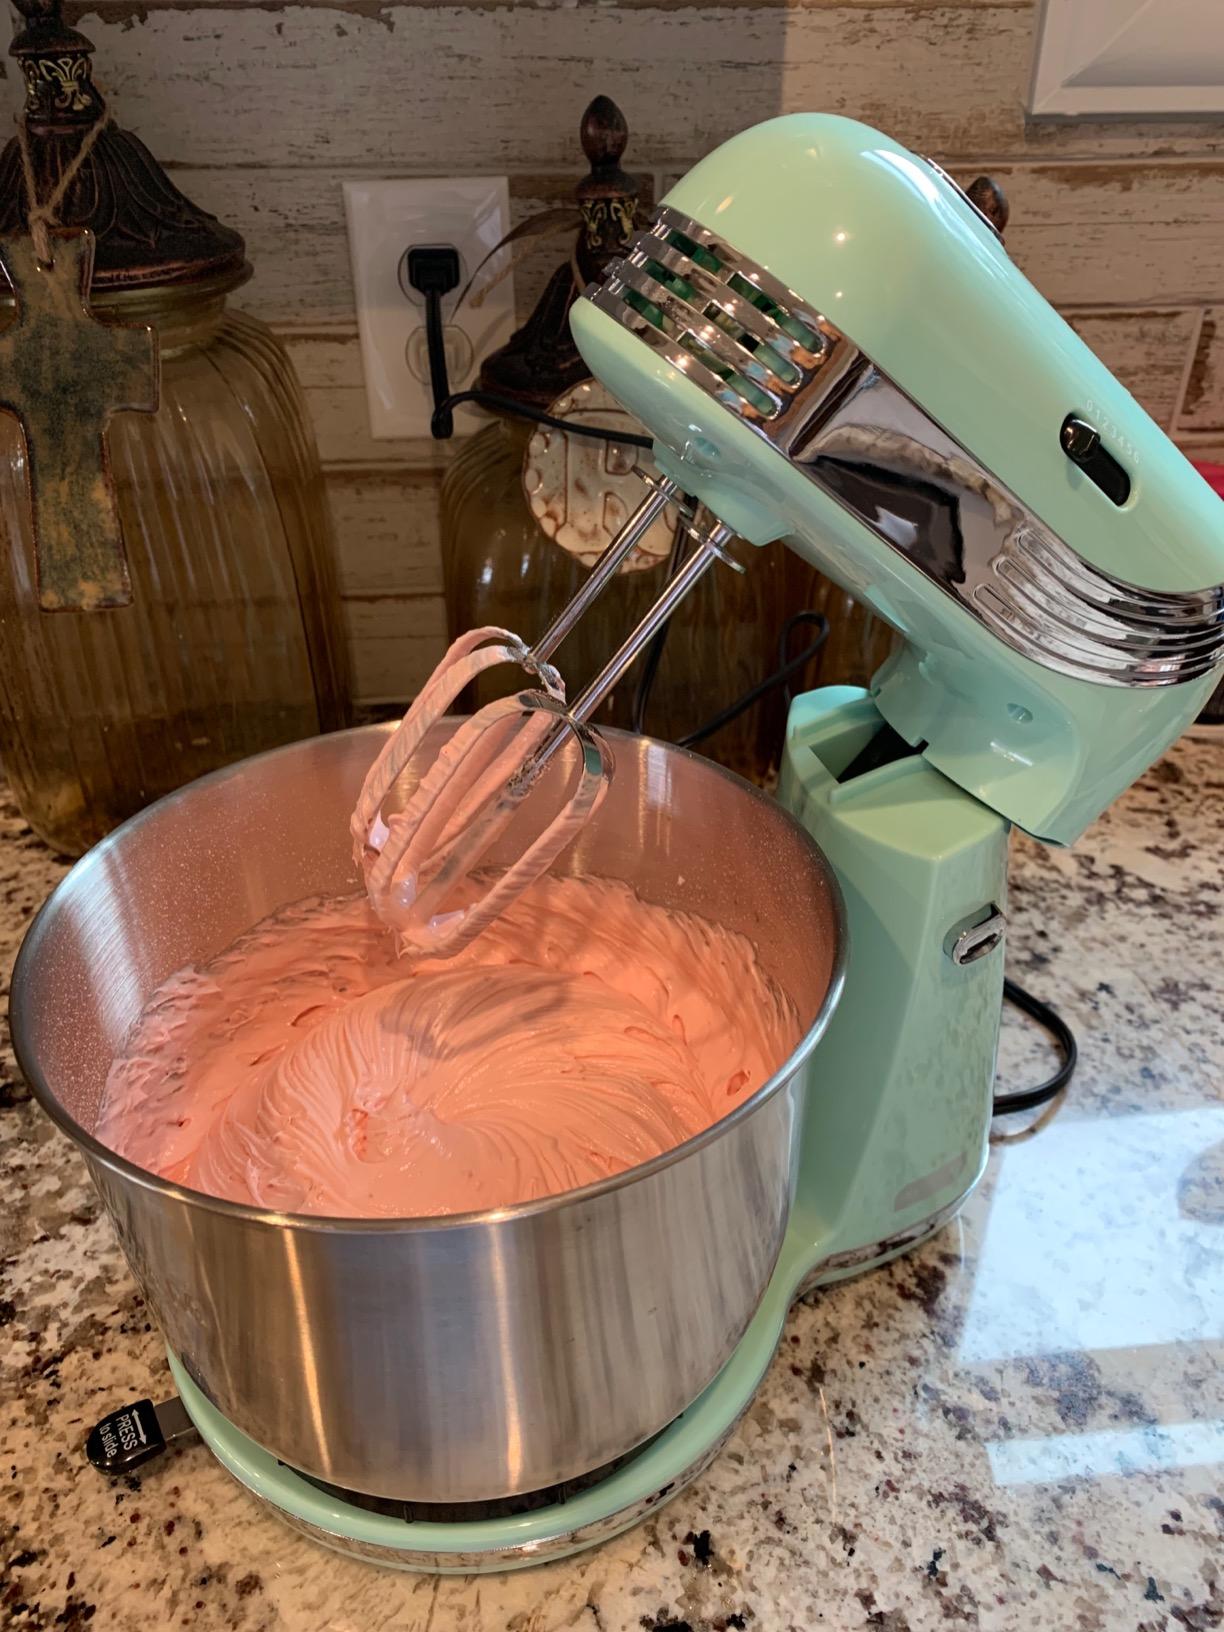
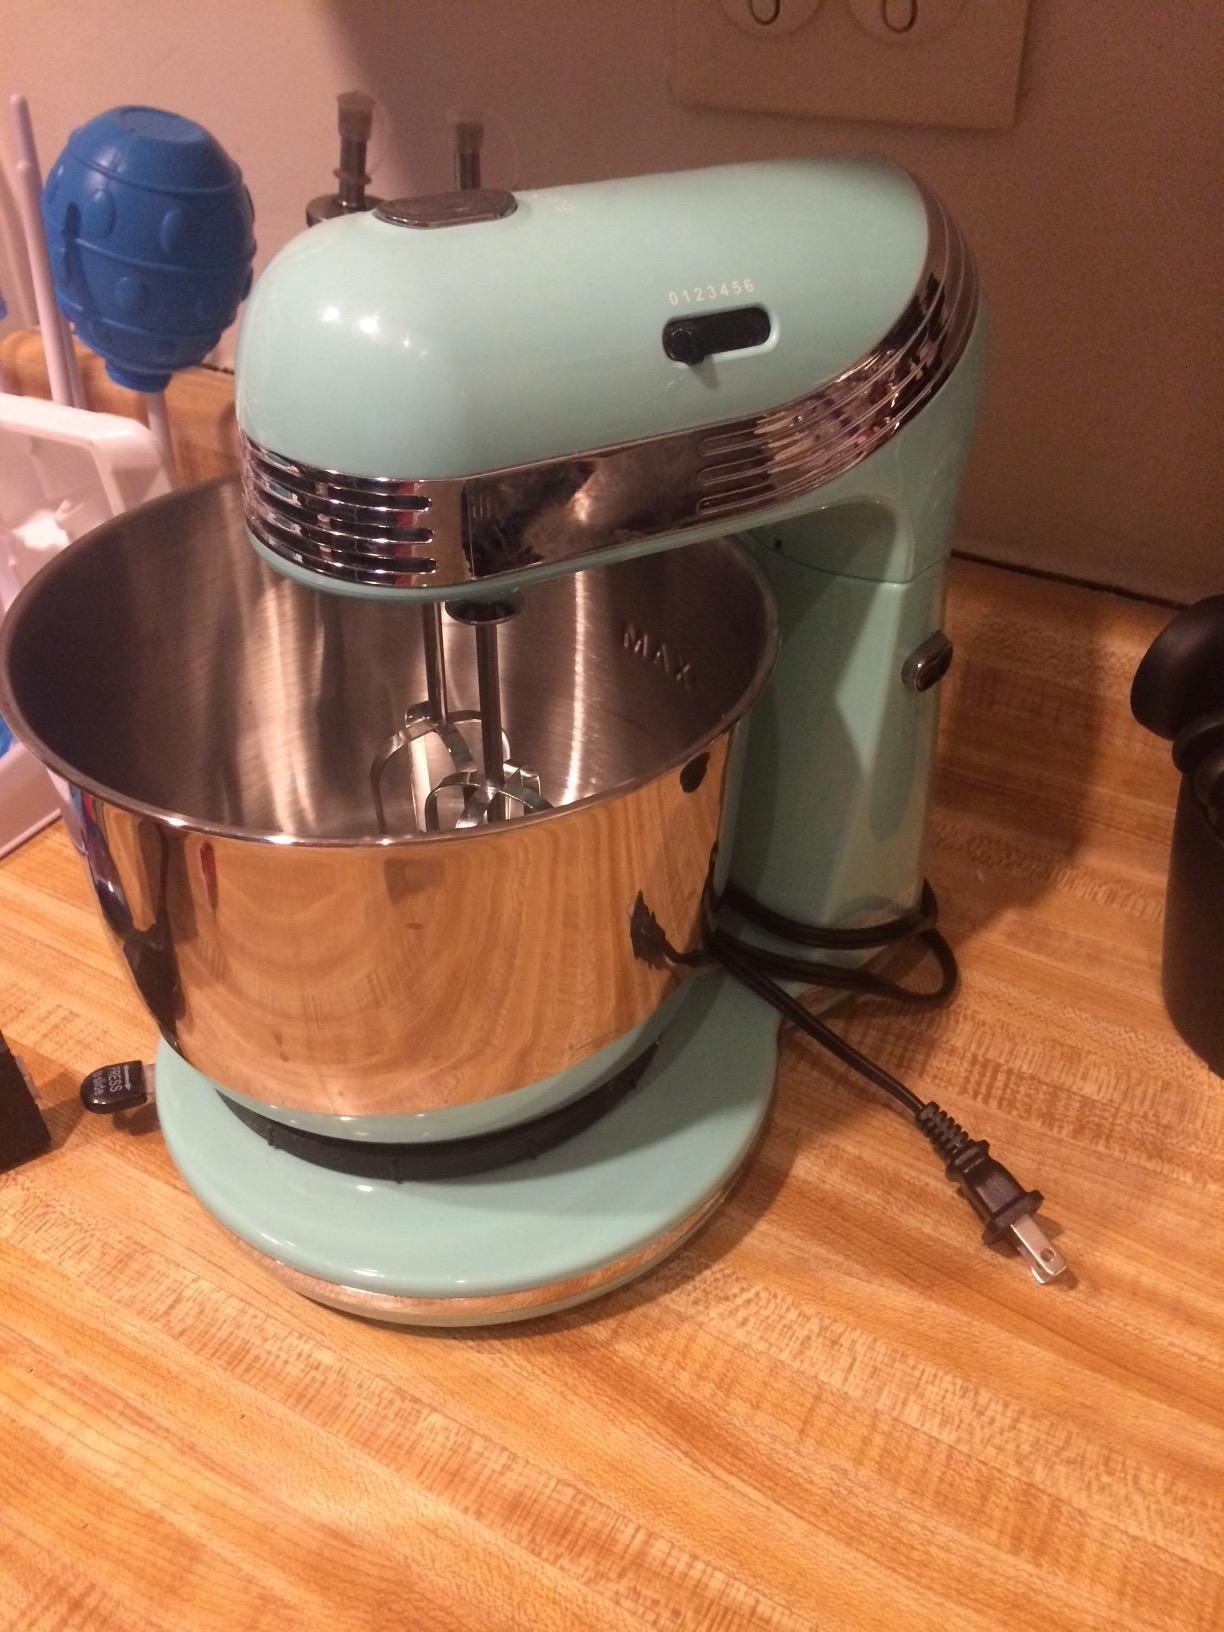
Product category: items_mixer
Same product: yes